Grand Prix de Bruxelles

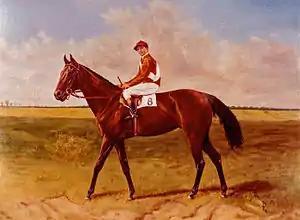
Prince Rose (Hervé Denaigre), winner in 1931, painted by Bob Demuyser (1920-2003)

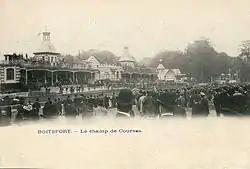
Boitsfort Racecourse.

The Grand Prix de Bruxelles was a horse race which initially held at Boitsfort Racecourse. It was a Group I race - FB 1,000,000 (in 1984) - 2,200 meters.